Chromosome 12

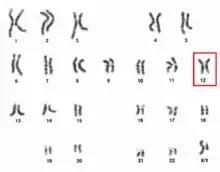
Chromosome 12 pair in human male karyogram.

Chromosome 12 is one of the 23 pairs of chromosomes in humans. People normally have two copies of this chromosome. Chromosome 12 spans about 133 million base pairs (the building material of DNA) and represents between 4 and 4.5 percent of the total DNA in cells.